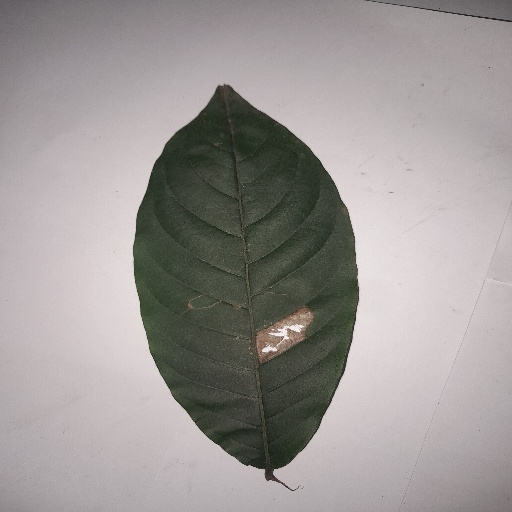
Species: HariTaki
Leaf condition: Bacterial Spot